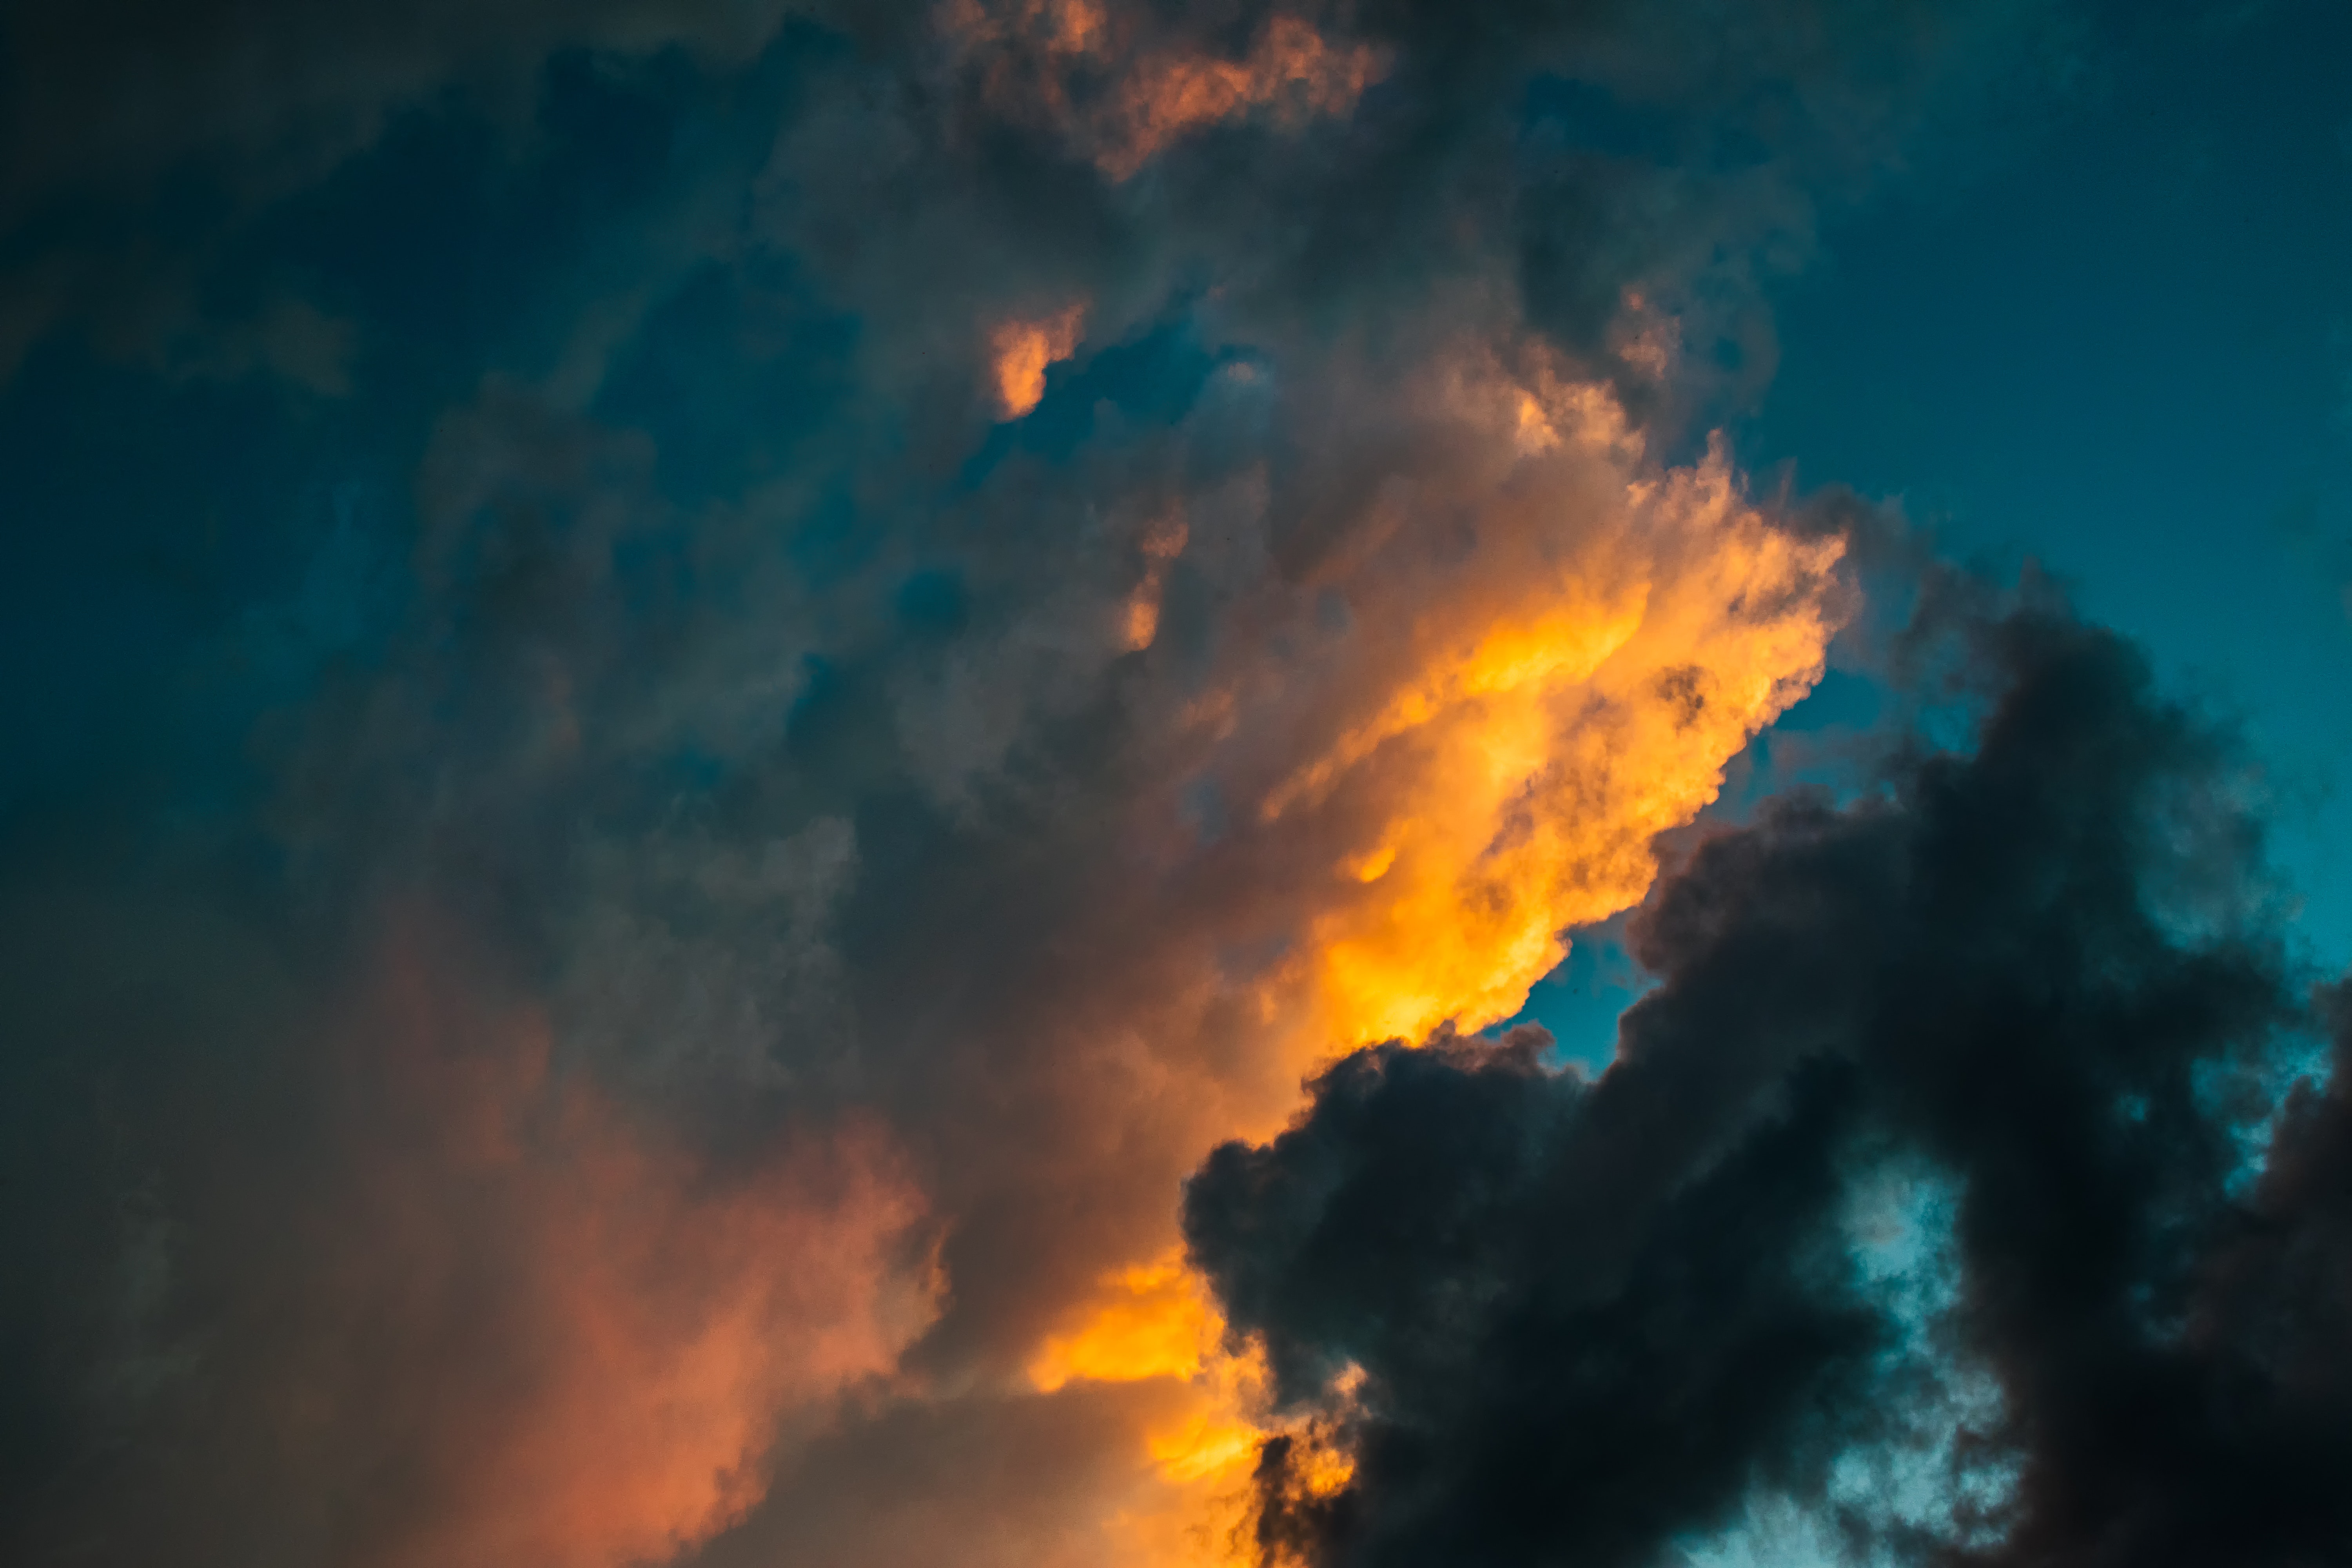
sky, cloud, blue, geological phenomenon, daytime, cumulus, atmosphere, heat, yellow, evening, meteorological phenomenon, night, dusk, tree, sunlight, horizon, flame, landscape, space, afterglow, explosion, sunset, fire, rock, darkness, dawn, smoke